4th Maine Infantry Regiment

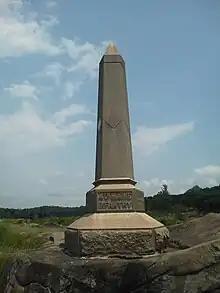
A monument to the unit at Gettysburg

The 4th Maine Infantry Regiment was assembled in Rockland, Maine, on By May 20, 1861, with Colonel Hiram G. Berry as its commanding officer. He received four Knox County companies, one from Searsport, Winterport, Wiscasset, and Damariscotta, and two from Belfast. In all, 1,085 men, including a regimental band, were mustered. The regiment was mustered out of service July 19, 1864, with the expiration of their term. The veteran volunteers and recruits were transferred to 19th Maine Infantry. Of the 1440 men that served in the regiment during the war 170 men were killed in action or died of wounds received in battle. An additional 443 were wounded, 137 men perished of disease, and 40 men expired in Confederate prisons.